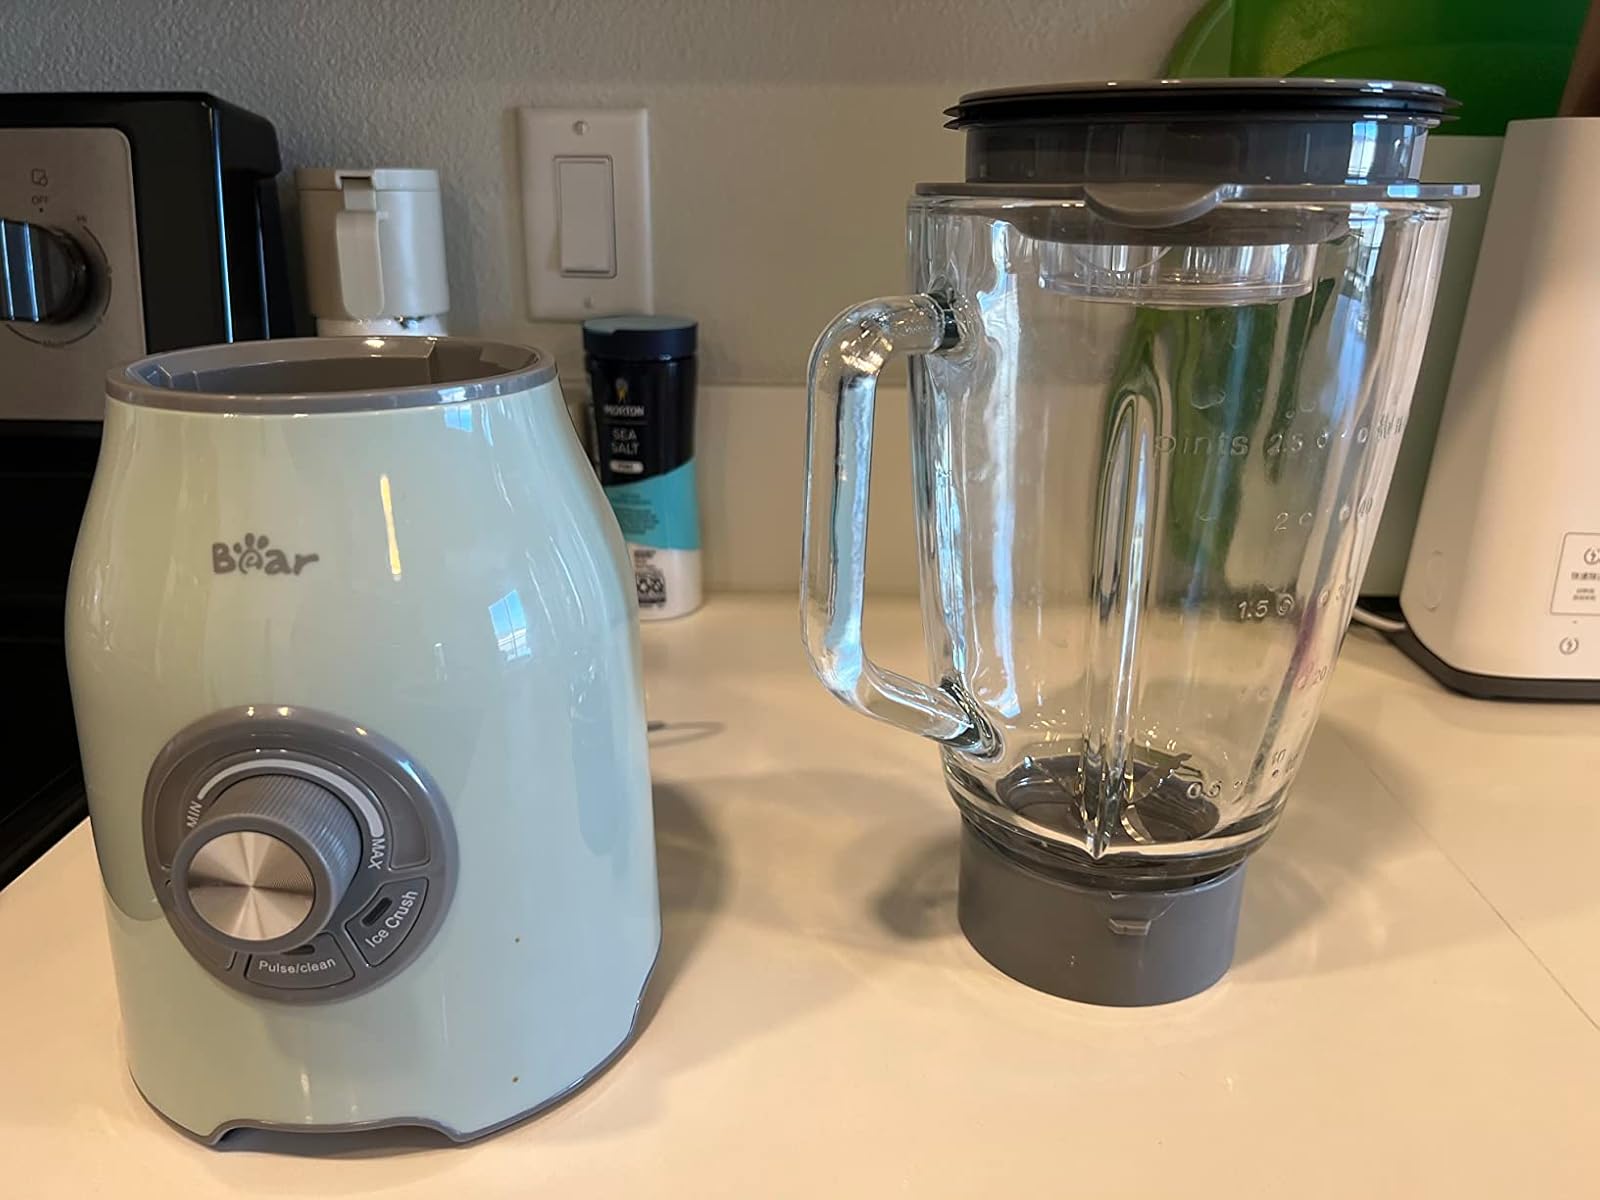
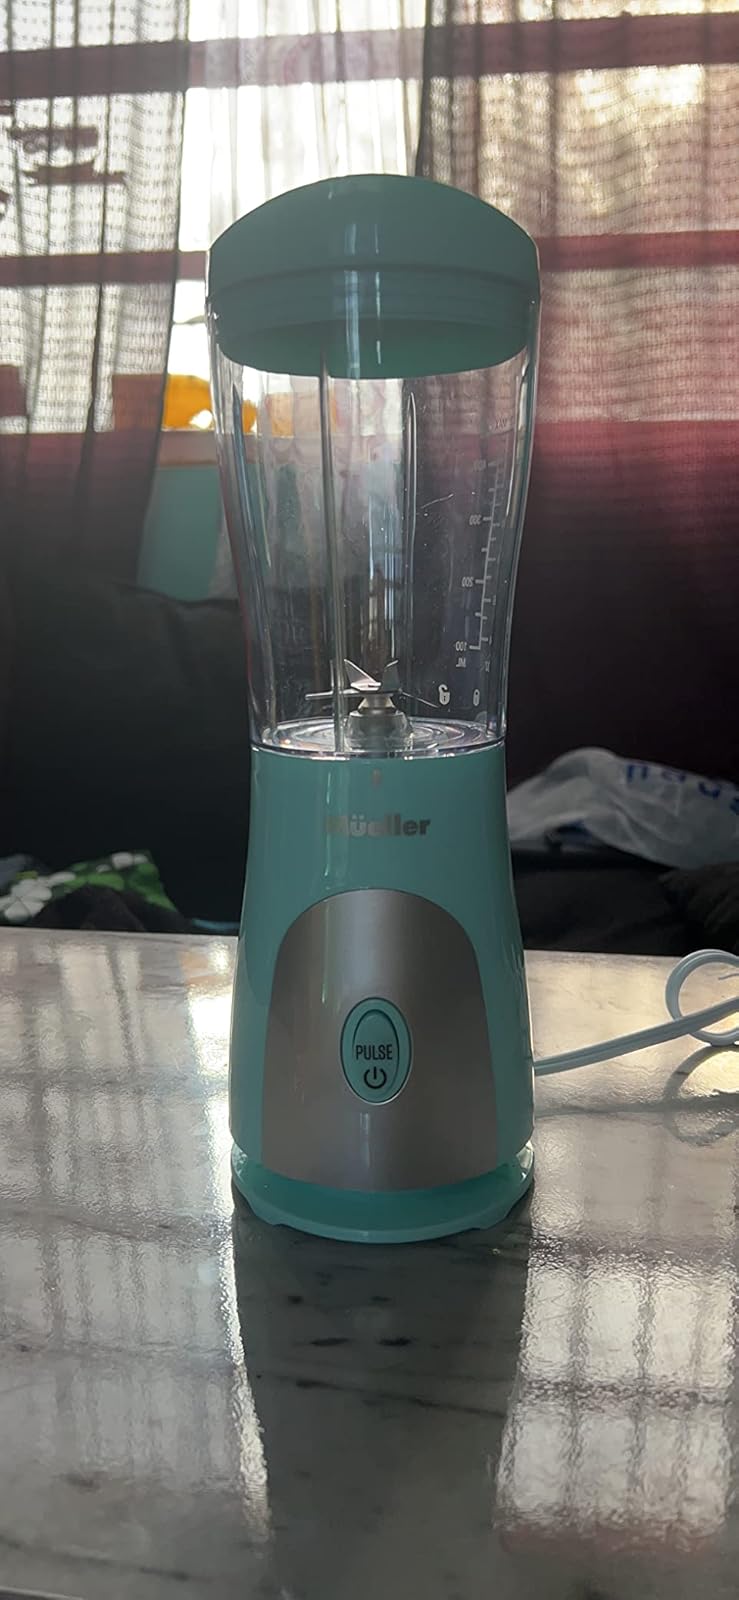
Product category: items_blender
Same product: no